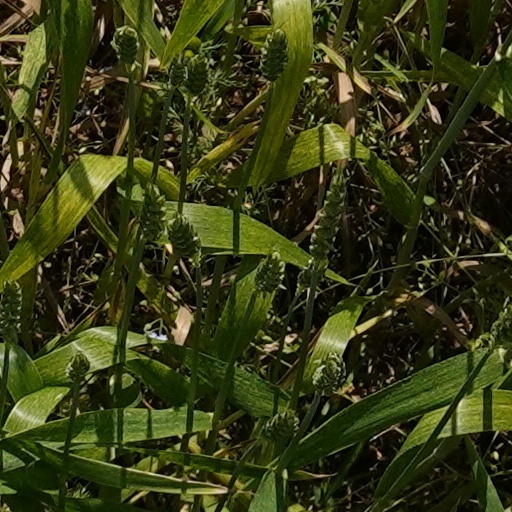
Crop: wheat